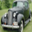
Label: automobile